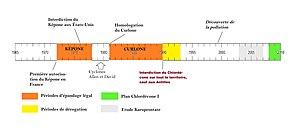
Cette frise retrace les différents événements qui ont marqué l'hitoire l'utilisation de la chlordécone aux Antilles, et son statut légal en France
Le chlordécone est un insecticide organochloré qui fut utilisé dans les Antilles françaises entre 1972 et 1993 sous les noms commerciaux de Képone et Curlone, pour lutter contre le charançon du bananier.